Nin x Nin: Ninja Hattori-kun, the Movie

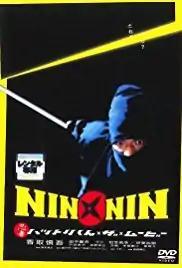
Poster

Nin x Nin: Ninja Hattori-kun, the Movie (NIN×NIN 忍者ハットリくん THE MOVIE "Nin x Nin: Ninja Hattori-kun, the Movie") is a 2004 Japanese action adventure film based on the manga series "Ninja Hattori-kun" by . The film is directed by Masayuki Suzuki and stars Shingo Katori as Kanzo Hattori. The official English title of the movie is Nin x Nin: The Ninja Star Hattori.